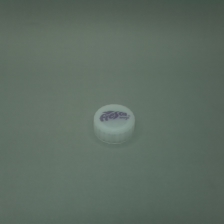
Color: white/transparent
Cap type: standard cap